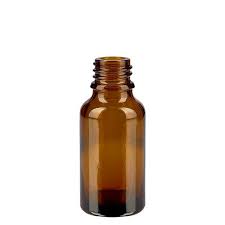
Waste category: glass